Silence (1926 film)

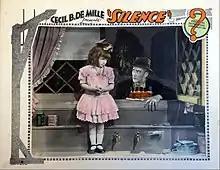
Lobby card

Silence is a 1926 American silent crime drama film directed by Rupert Julian and starring Vera Reynolds, H.B. Warner, and Raymond Hatton. Reynolds plays a dual role of a mother and, at a later date, her daughter. Long thought lost, a print was rediscovered in 2016.